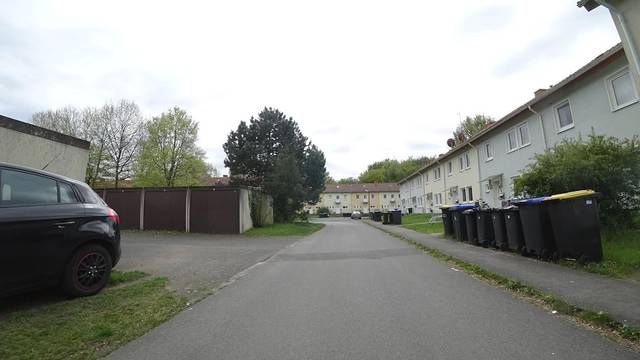
Region: Germany
Coordinates: 51.903, 8.35